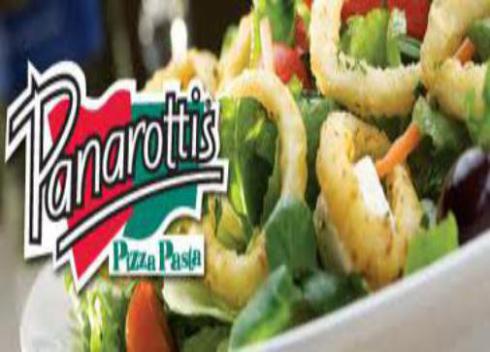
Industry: Food